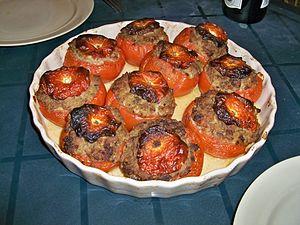
Plat de tomates farcies à la provençale
Les farcis ou petits farcis sont une spécialité culinaire traditionnelle de la cuisine du bassin méditerranéen, exclusivement de la cuisine provençale, cuisine de la Provence méditerranéenne à base de légumes du bassin méditerranéen, et de farce.